Solomon Oliver Jr.

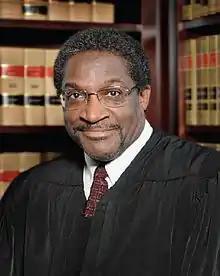

Solomon Oliver Jr. (born July 20, 1947) is a senior United States district judge of the United States District Court for the Northern District of Ohio.